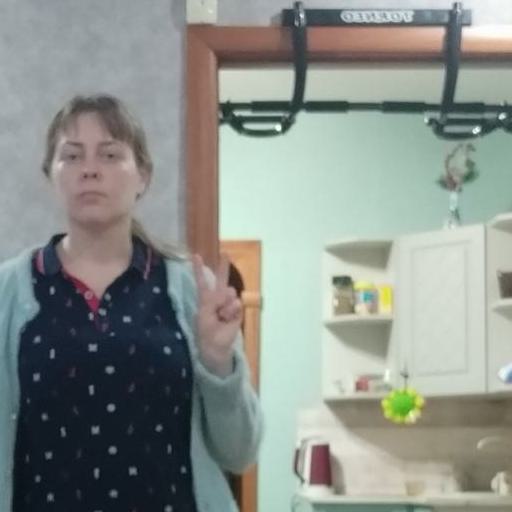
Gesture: peace